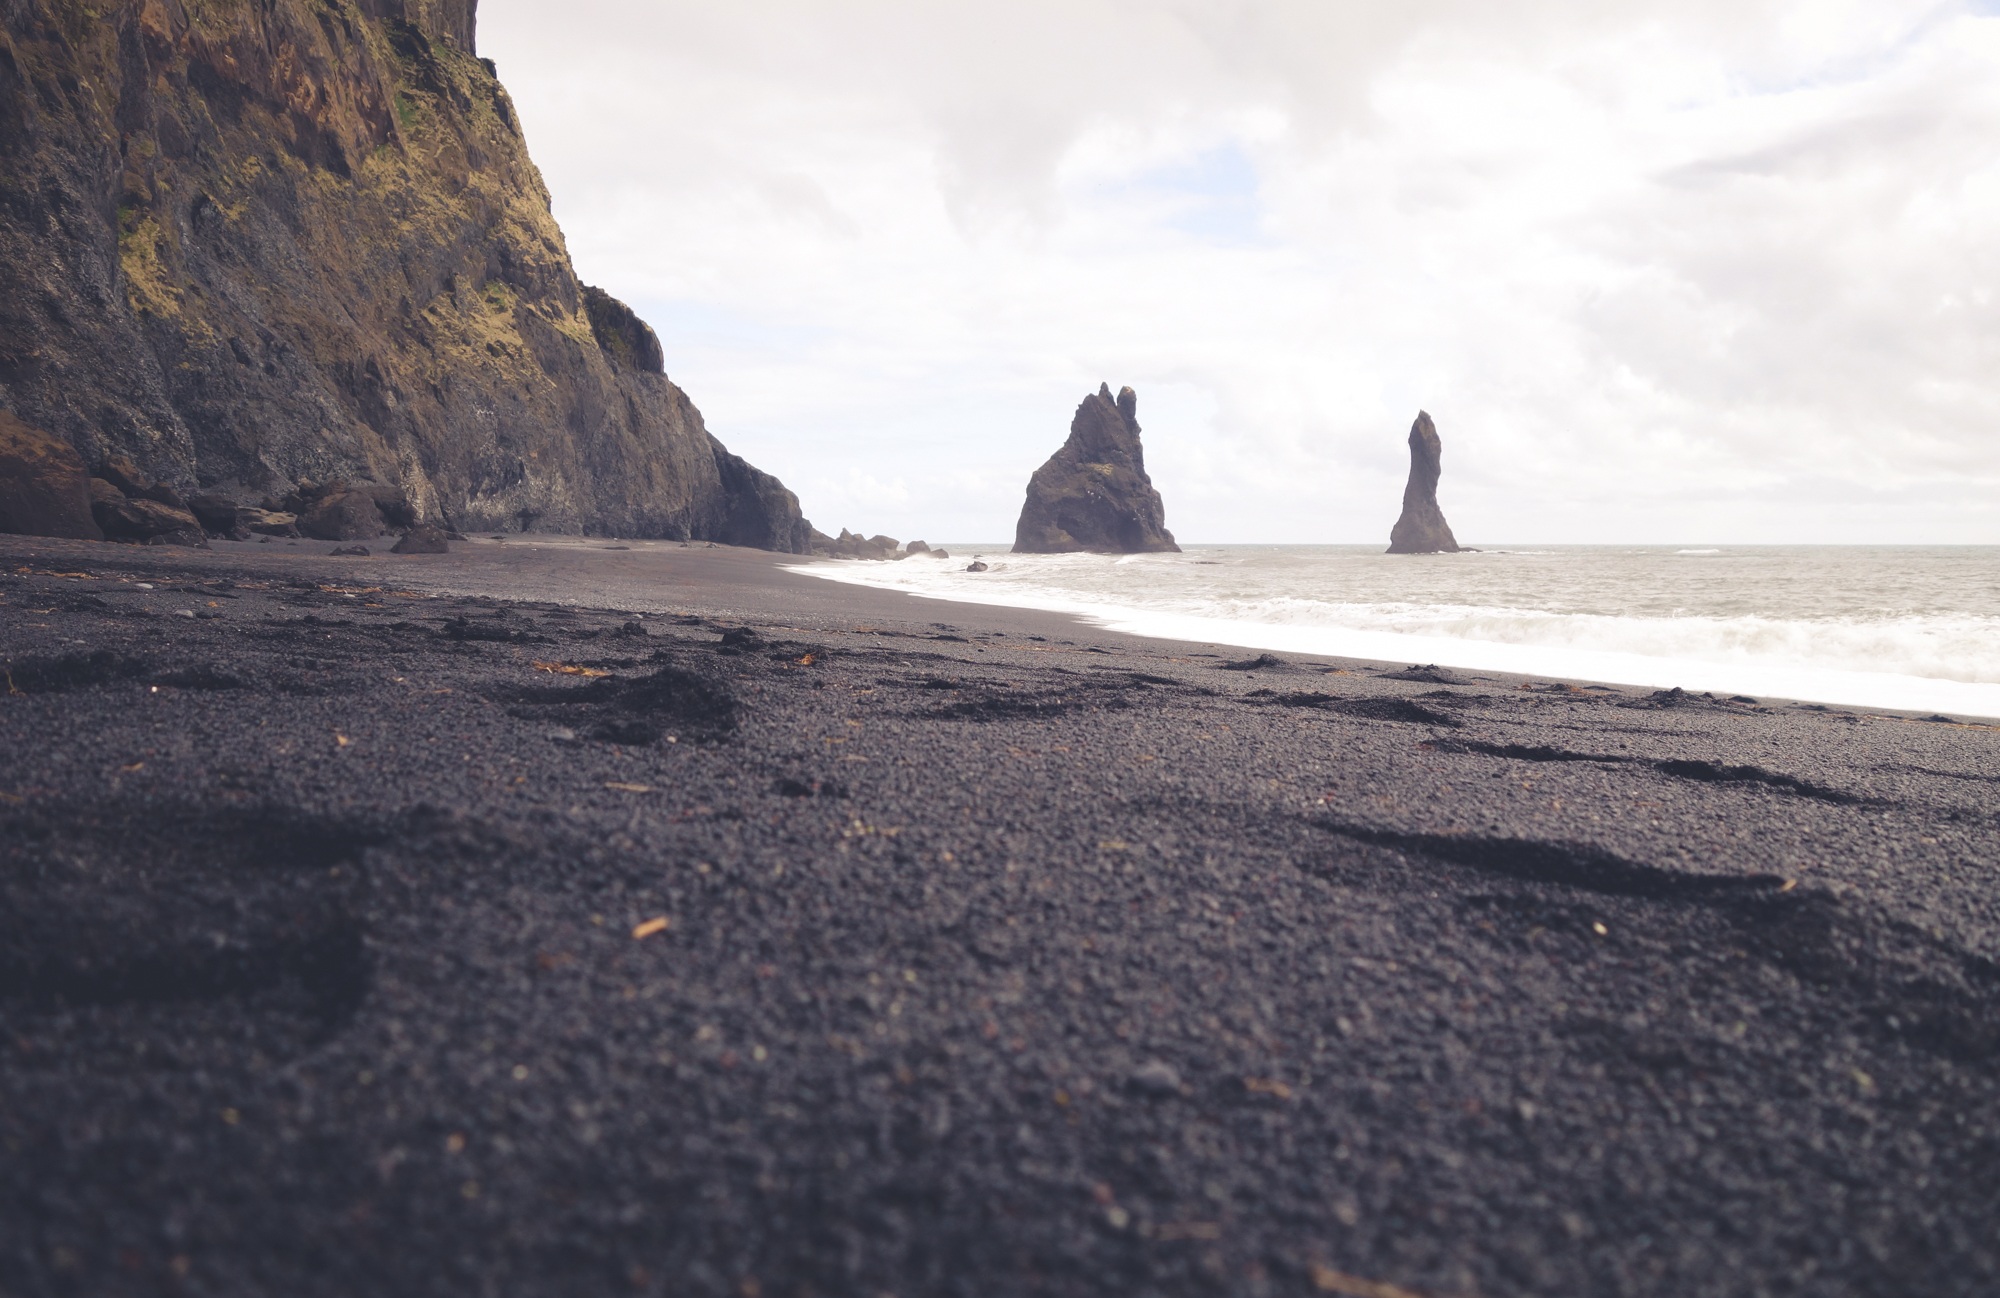
beach, sea, coast, sand, rock, ocean, shore, wave, cliff, bay, terrain, rocks, clouds, cliffs, cape, landform